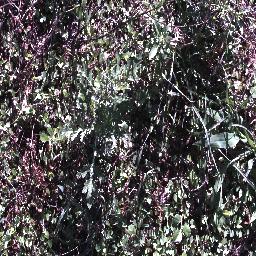
Label: parthenium